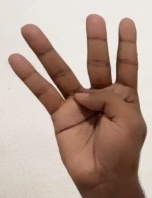
ASL sign: 4